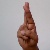
The image shows a hand gesture representing the letter 'R' in Indian Sign Language.